Crawford Long

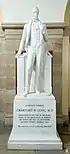
Statue of Long, National Statuary Hall Collection

Reportedly, Long failed to publish his findings until 1849 for two reasons. Firstly, he wished to confirm the results of his experiments several times before propagating his ideas. Secondly, he wished to wait to see if another medical practitioner came forward to counter Morton's claims to discovery, a physician who potentially discovered anesthesia prior to himself. After reading about Morton's demonstration in the "Medical Examiner," Long began asking his patients to submit affidavits corroborating his discovery. Long almost certainly discovered the anesthetic powers of ether before Morton demonstrated its ability to dull pain during surgery to the general public, but several other men sought credit for their supposed joint contribution to surgery. The men included Morton, Horace Wells of Hartford, Connecticut, and Charles J. Jackson. Throughout what became known as the "ether controversy", the men vied for a reward of $200,000 from the US Congress. Initially, it appears as though many were reluctant to give Long any credit. William Welch reportedly said,